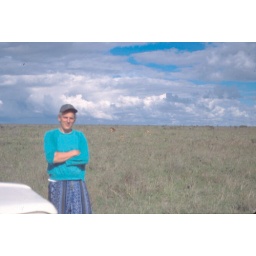
lions in the grass